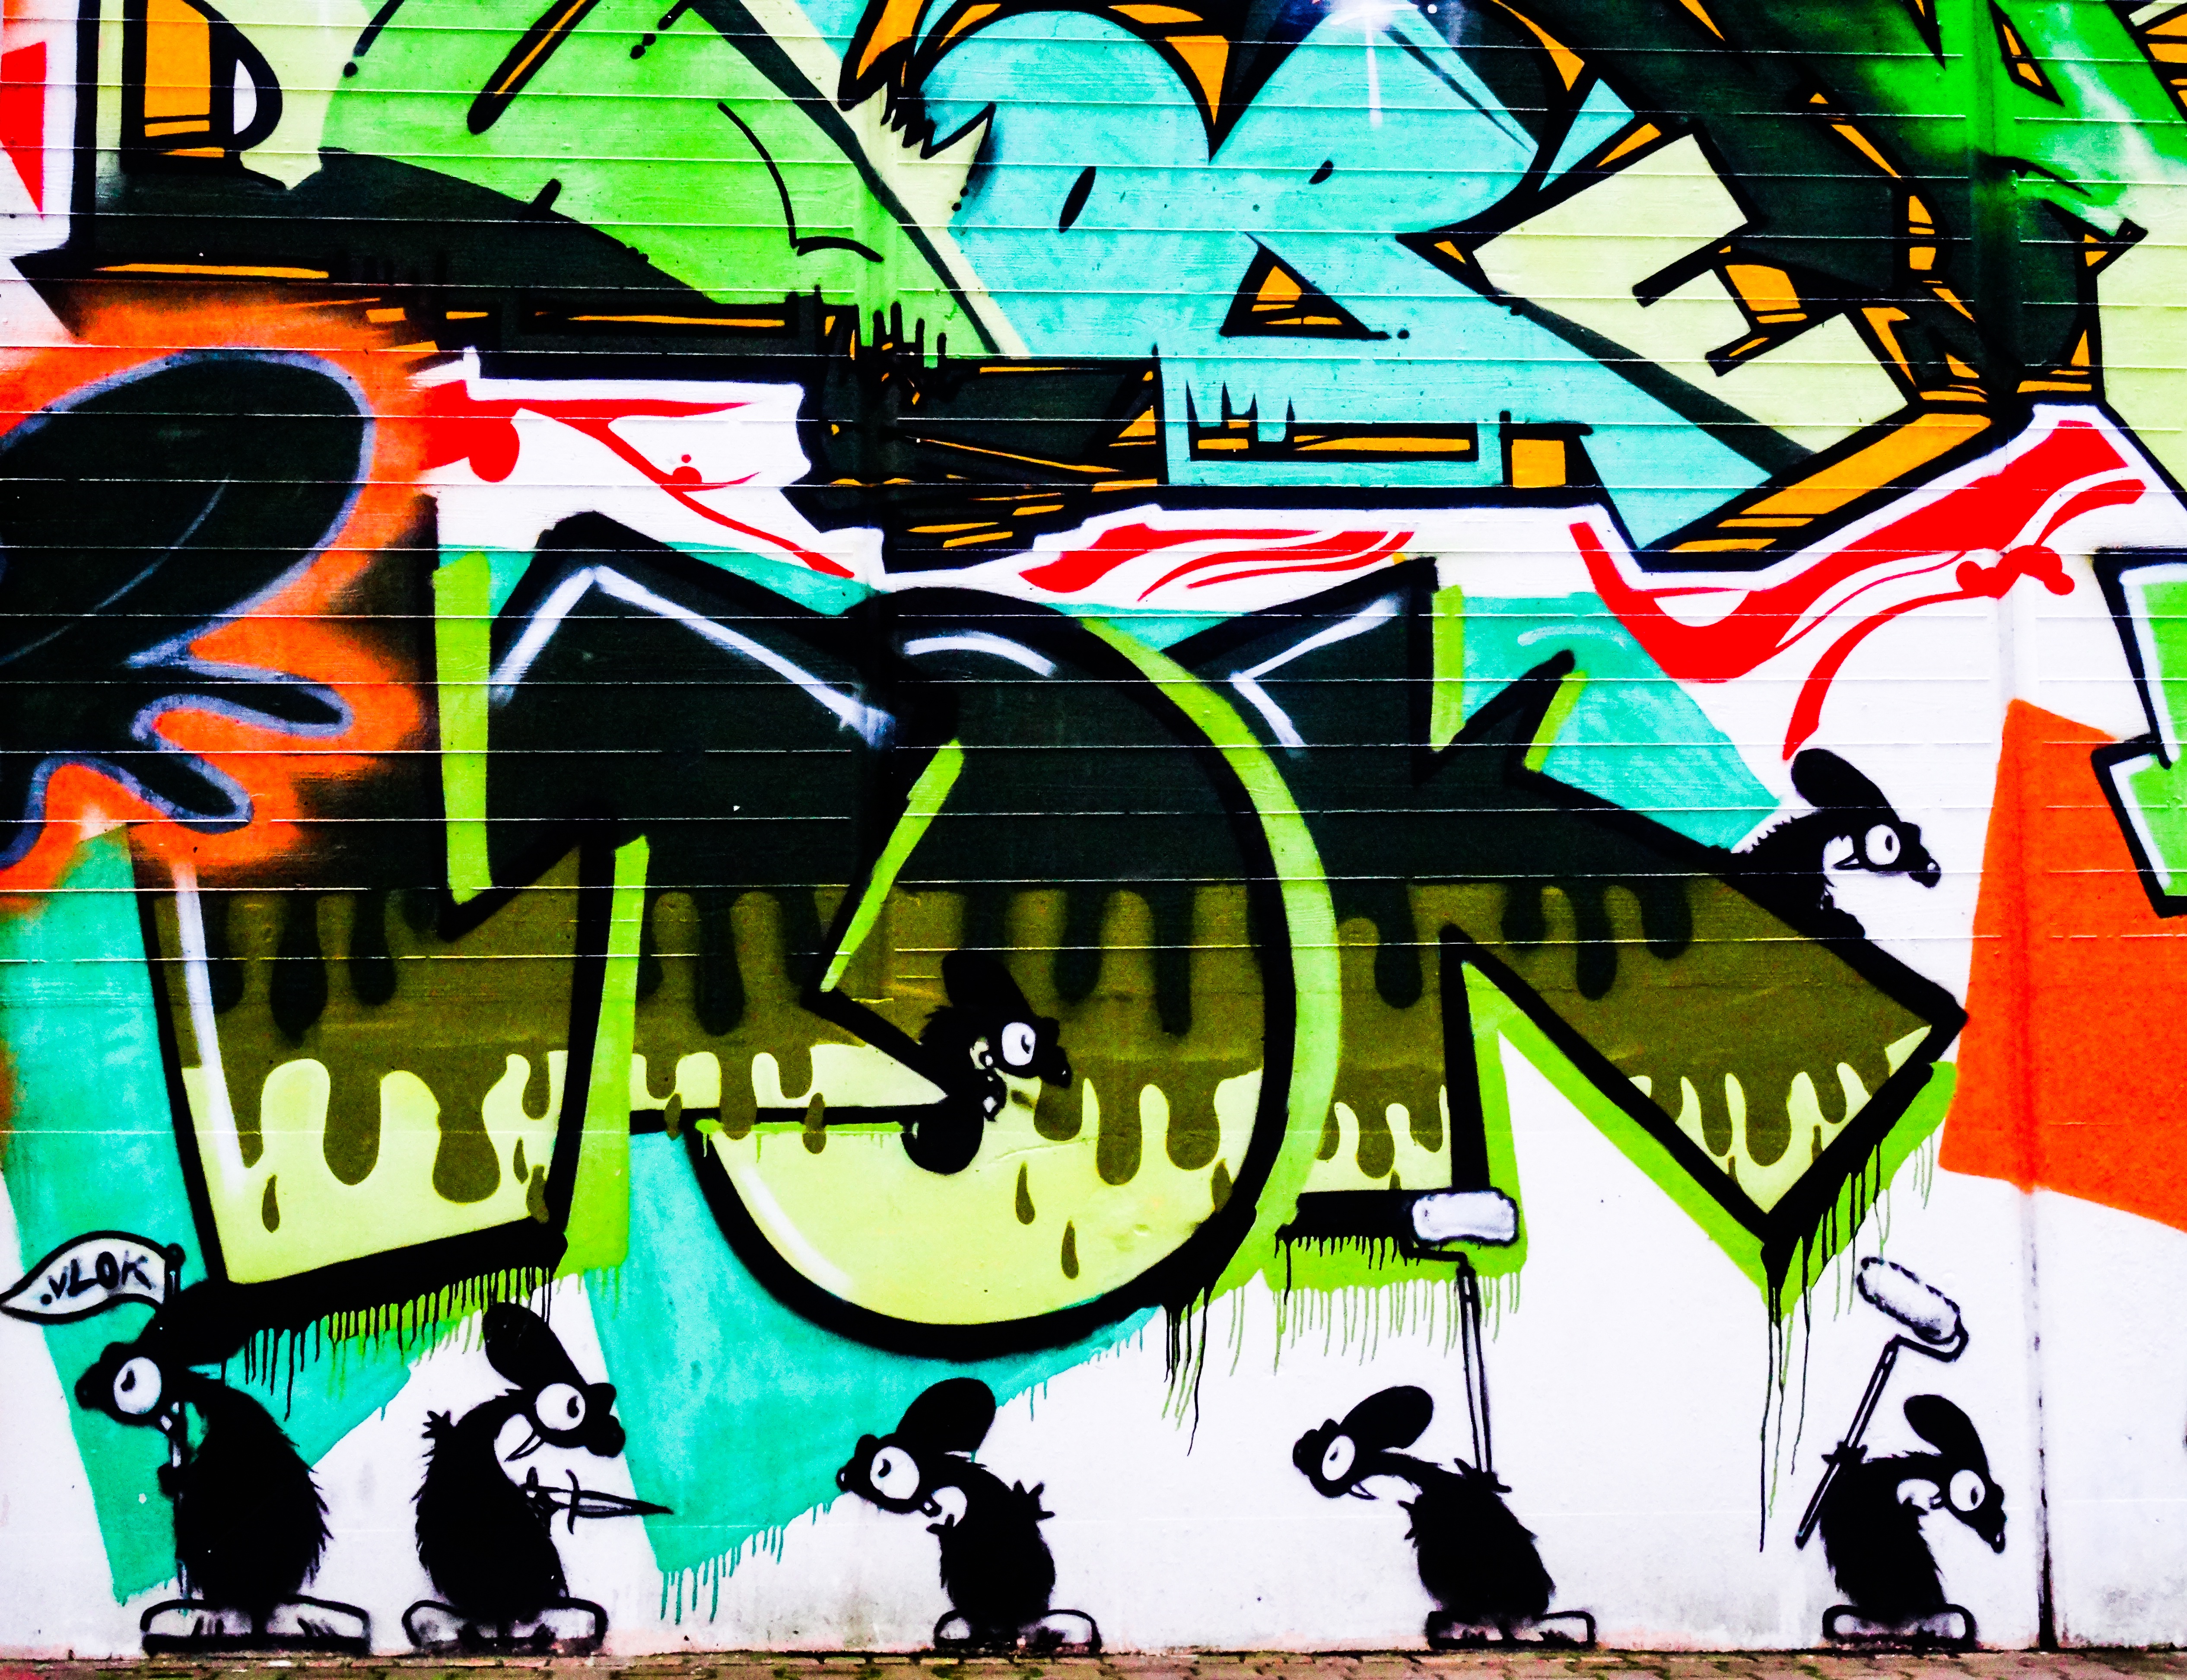
mouse, wall, decoration, green, red, spray, color, facade, blue, black, colorful, graffiti, artwork, painting, street art, urban art, font, art, drawing, creativity, illustration, text, mural, letters, painted, murals, wall painting, artfully, modern art, sprayer, hauswand, mice, facade paint, painted wall